Billy Strachan

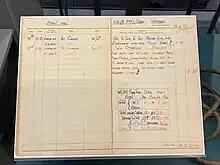
Strachan's log book during his service with the RAF

Many Caribbean men who had travelled to Britain to join the RAF found themselves being given lowly jobs despite wanting to fight the Nazis. Racial tensions arose across RAF bases between black and white personnel. On the recommendation of political writer Una Marson and cricketer Learie Constantine, both of whom advised the British government on black racial issues, the Royal Air Force dispatched experienced Afro-Caribbean officers to investigate racial issues in RAF military installations. Strachan, now a Flight Lieutenant at the age of 23, was sent to an RAF base in Bedfordshire to investigate racial tensions between Black and white military personnel there. During his time at the Bedfordshire RAF base, a riot broke out in the canteen between black and white servicemen. He ordered them all to stop fighting and most of the personnel obeyed except for two white men, who advanced towards him. Strachan then ordered a white corporal to arrest the two approaching men, which the corporal did, giving a great boost of morale to the black RAF personnel on the base. Strachan considered this incident an important moment in his life.